Legend of Hero Tonma

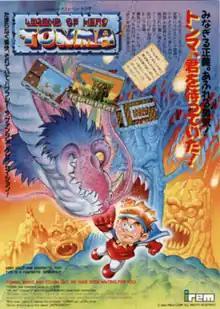
Japanese arcade flyer of "Legend of Hero Tonma".

is a side scrolling platform game released by Irem to arcades in 1989. The player controls a caped hero named Tommy in his quest to rescue a princess. Tommy can cast fireballs (which can be upgraded in power) to dispatch enemies, and jump on their heads to temporarily stun them.